Julie Smith (athlete)

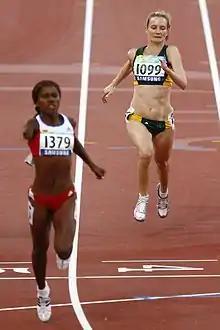
Julie Smith (right) in the 10m T46 final at the 2008 Beijing Games

She competed in the 2008 Summer Paralympics in Beijing, China. There she won a bronze medal in the women's 200 metres - T46 event and finished fourth in the women's 100 metres - T46 event.